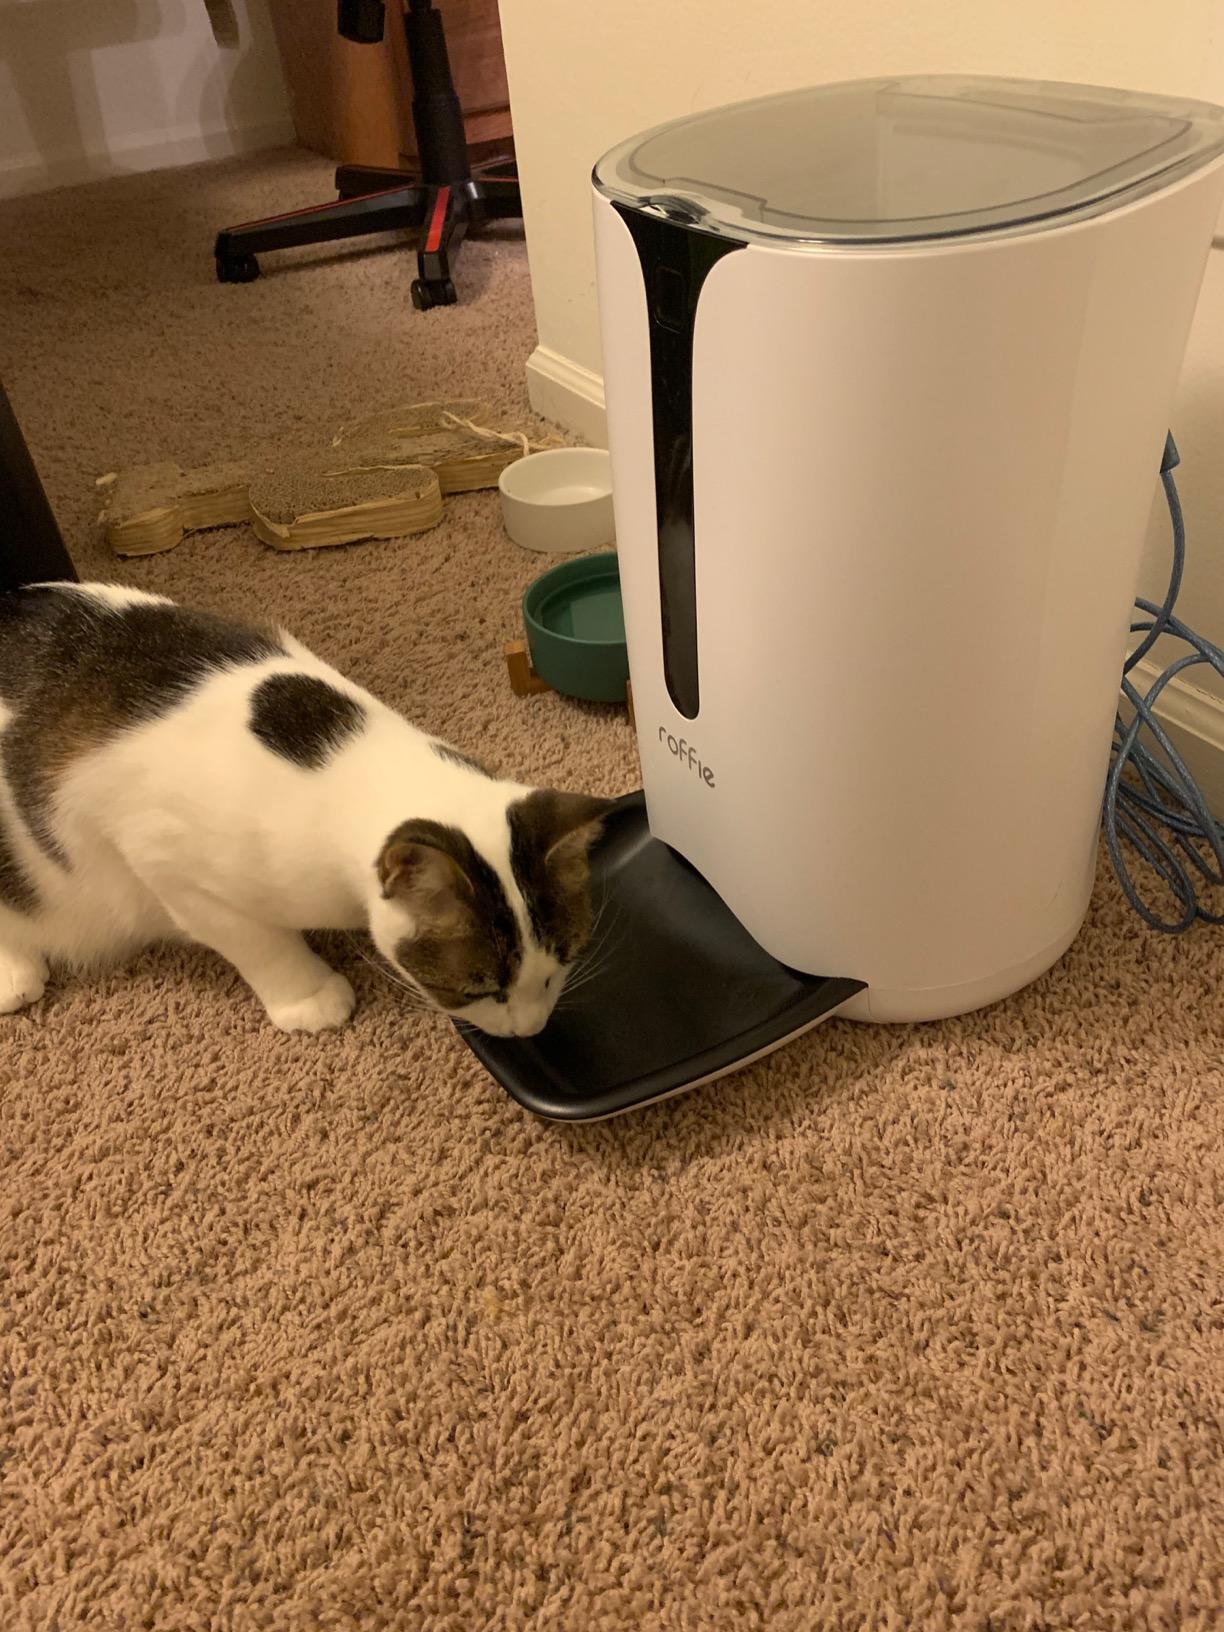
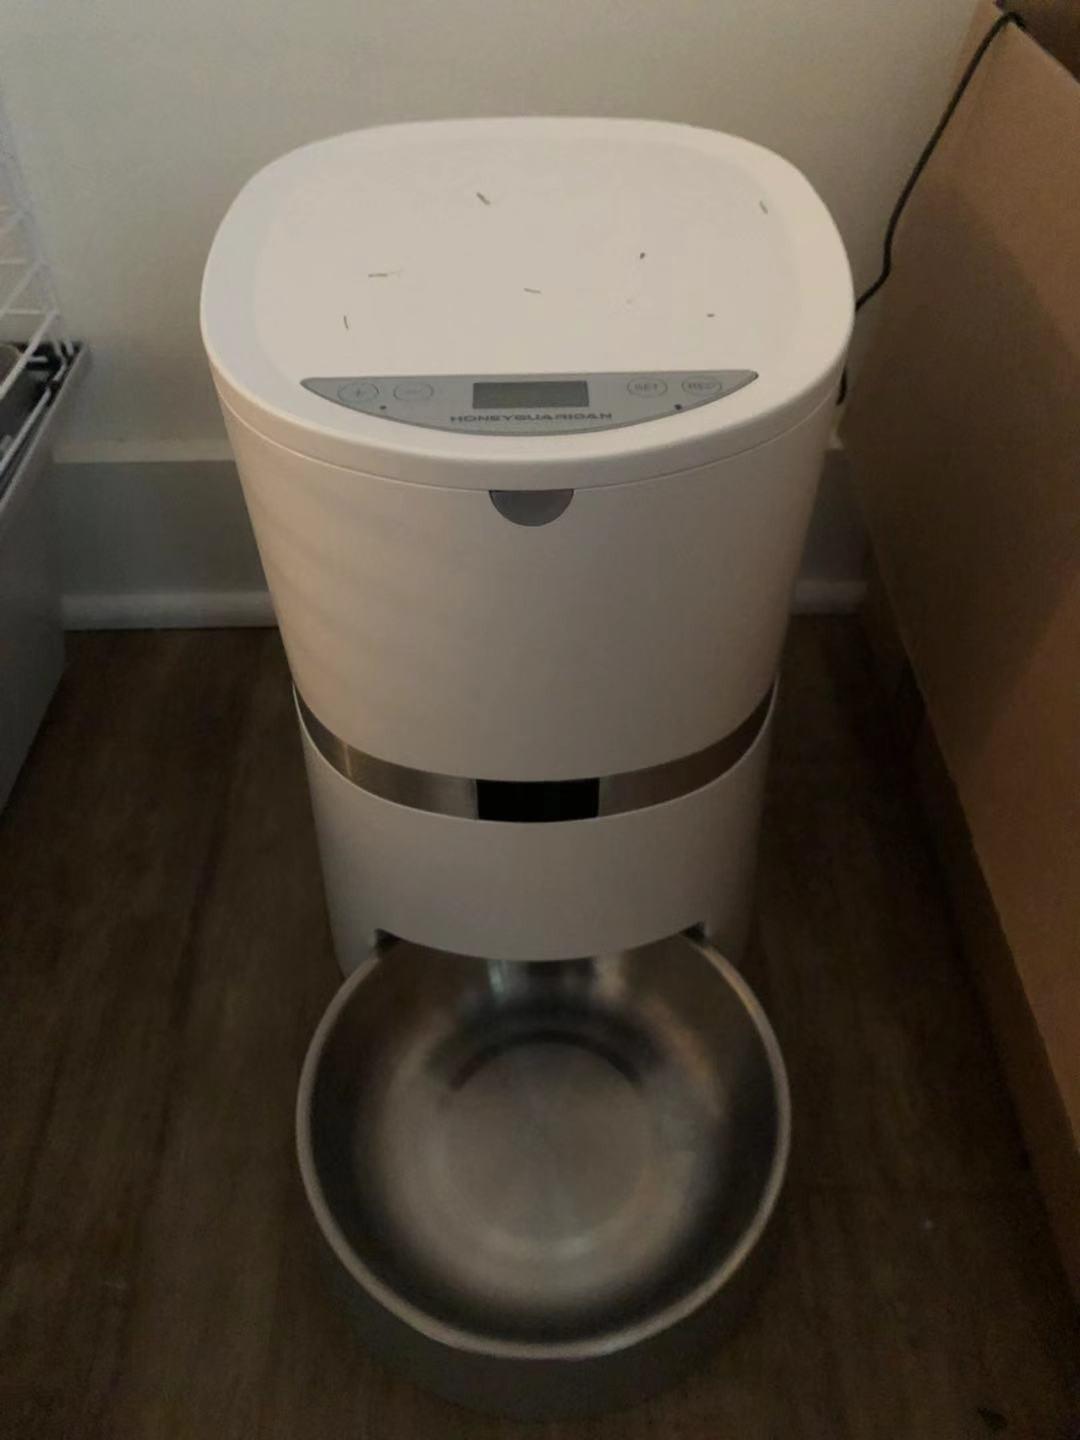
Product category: items_feeder
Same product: no